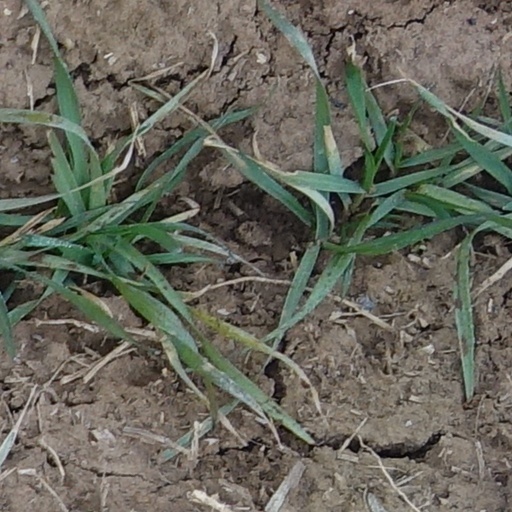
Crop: wheat